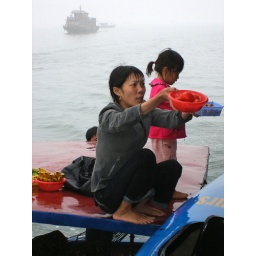
Woman and girl selling fruit from the roof of their moving boat in Halong Bay, Vietnam.